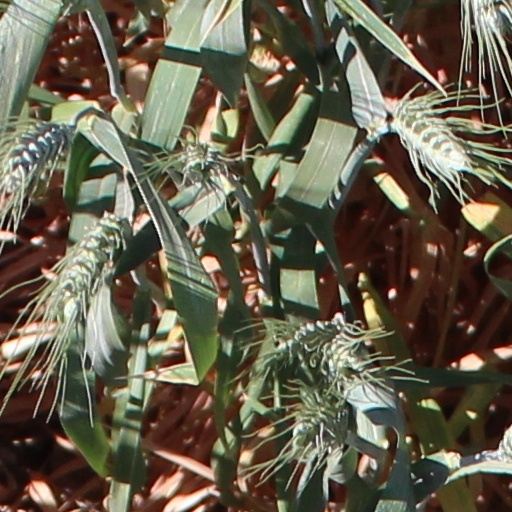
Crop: wheat